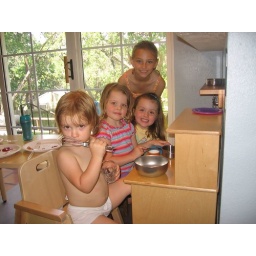
The girls in the kitchen